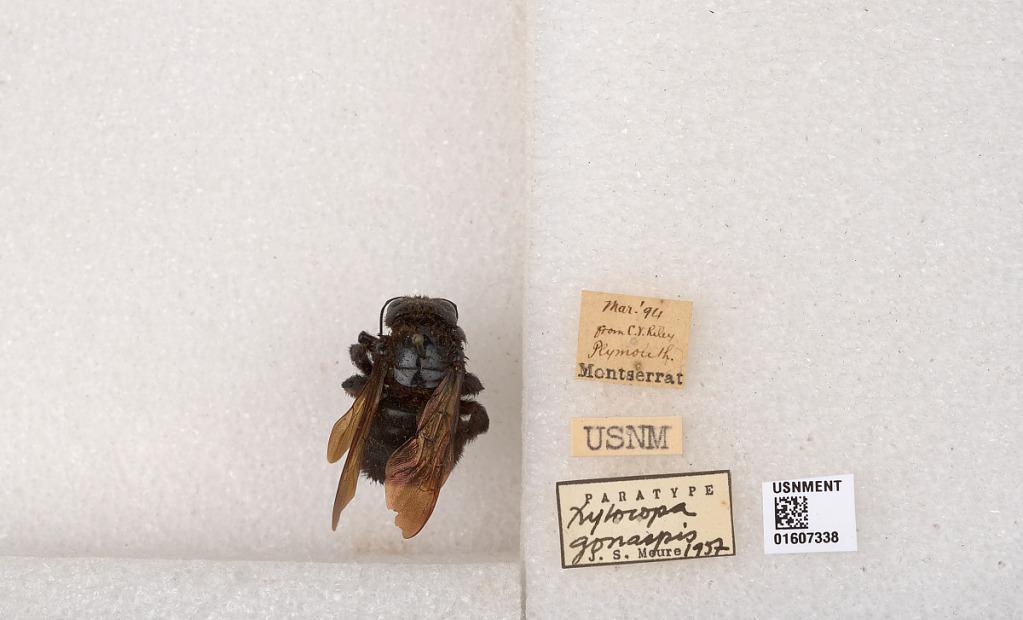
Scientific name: Xylocopa (Neoxylocopa) caribea Lepeletier
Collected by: C. Riley
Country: Montserrat
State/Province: Parish of Saint Anthony
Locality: Plymouth
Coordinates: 16.7055, -62.2129
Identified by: Moure, J. S.